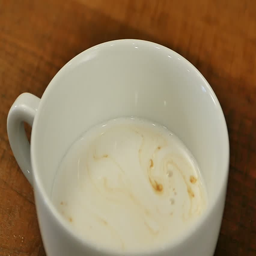
barista adding coconut condensed milk in strong black coffee and shake it with a spoon